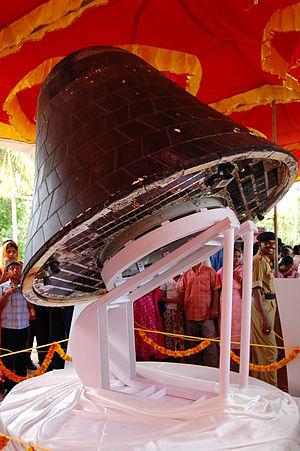
Le Space Capsule Recovery Experiment est un programme expérimental mené par l'ISRO, l'agence spatiale indienne, dans le but d'acquérir la maîtrise des technologies de récupération d'engins spatiaux. La première capsule issue de ce programme, SRE-1, a été lancée par une fusée PSLV le 10 janvier 2007 puis récupérée avec succès le 22 janvier.